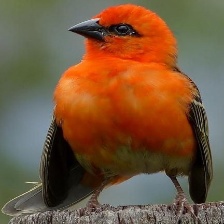
Species: RED FODY
Scientific name: FOUDIA MADAGASCARIENSIS